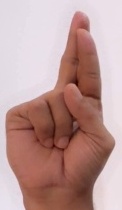
ASL sign: R